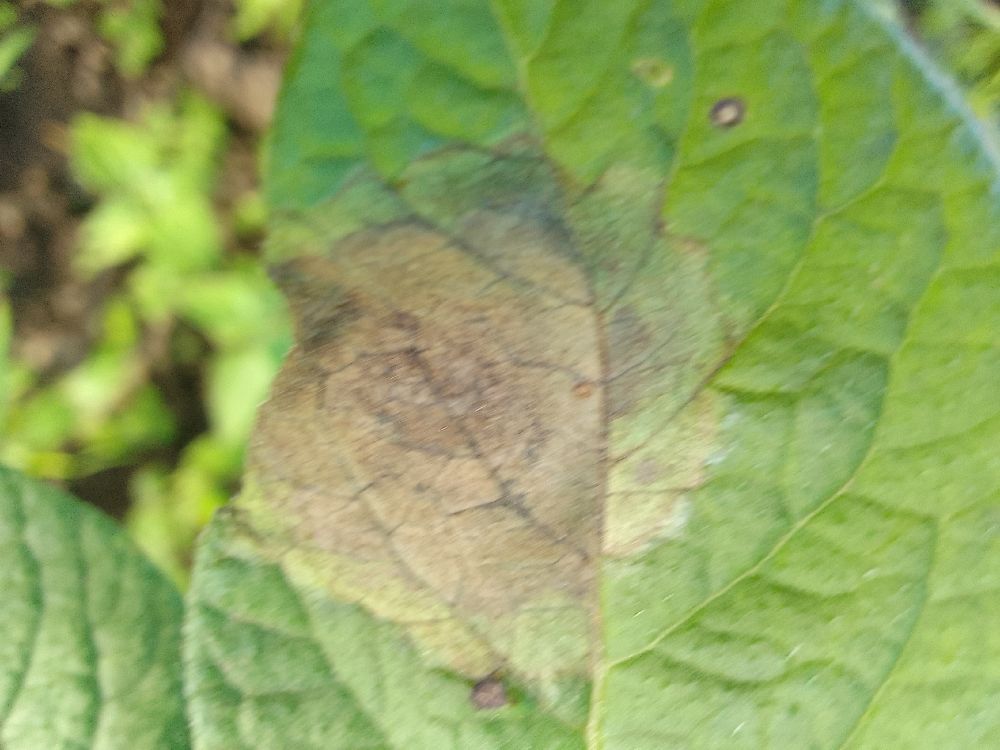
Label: Late blight